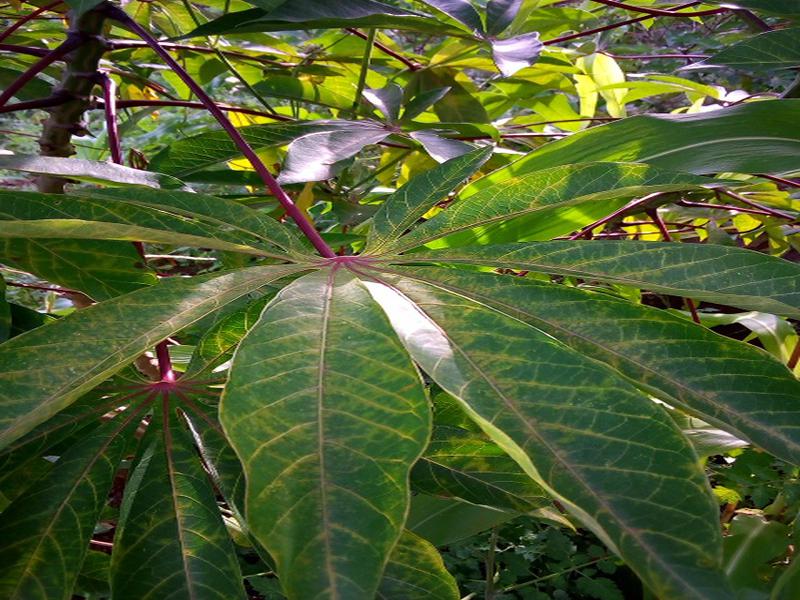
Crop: cassava
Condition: brown_streak_disease